Kožljak

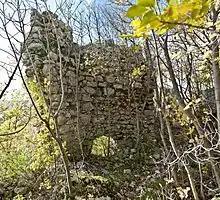
Ruins of old Kožljak Castle in 2013.

The count Albert III gave it in the second half of 14th century to Filip of Gutenegg (fort Guteneck, Gvothnic, Gotnik) family. The feud was from counts of Gorizia inherited by Habsburg family. It was in the possession of his son Filip III, grandsons Herman and Nikola, and grangrandsons Ivan and Juraj, who without heirs, the castle becomes property of Ivan's wife Anna Schonberg cousin, Grgur Moysevich.